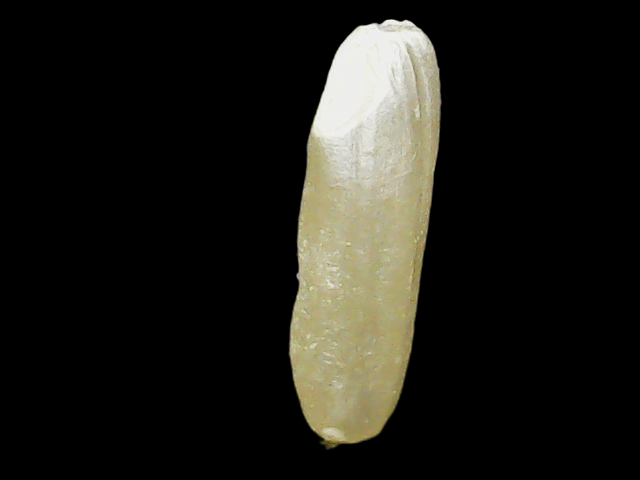
Rice variety: Binadhan16